Lesser yellow underwing

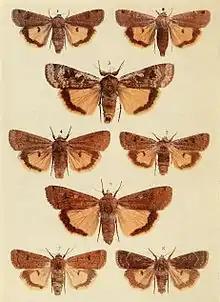
Comparison 1, 2. lunar yellow underwing ("Noctua orbona") 4, 5, 7, 8. lesser yellow underwing ("Noctua comes") 3, 6. large yellow underwing ("Noctua pronuba")

This species generally has the appearance of a smaller (wingspan 38–48 mm) version of the large yellow underwing "Noctua pronuba". The forewings are equally variable in pattern and colour, from pale clay to reddish clay, light brown to almost black. The stigmata are dark and outlined with pale yellow. The crosslines are weak. The wavy line flows on to the front edge as a no more than dark brown (never black) stain, which is sometimes extended down the entire wavy line. The hindwings are orange-yellow with a broad black sub-terminal band and central discal lunule (usually absent in "Noctua pronuba"). It is also similar to the lunar yellow underwing "Noctua orbona". In the overall impression a broad-winged species.